Belgian Railway Crisis 1869

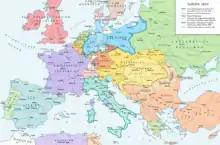
Europe in 1867

In research, it has been assumed that Napoleon gave in because an alliance with Austria-Hungary had not materialized and he was wary of war. Alternatively, the prospect of a British-Prussian alliance might have led him to do so. Klaus Hildebrand, on the other hand, agrees that Belgium's resistance and Britain's resolute appearance were decisive. Britain had many opportunities to form alliances and bring its global weight to bear. Napoleon understood the disadvantages of breaking with the other major Western power.